Noblex camera

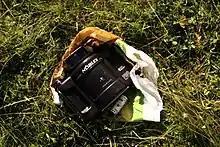
Noblex Camera

The Noblex is a German made, motor-driven swing-lens panoramic camera manufactured by Kamera-Werkstätten. There are several models of this camera for different film formats.